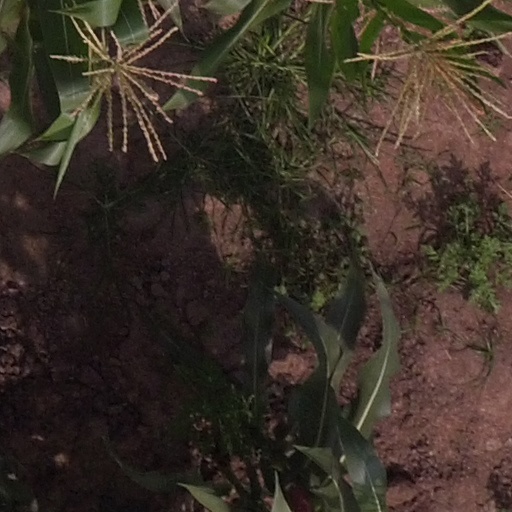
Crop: maize; corn